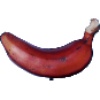
Label: Banana Red 1